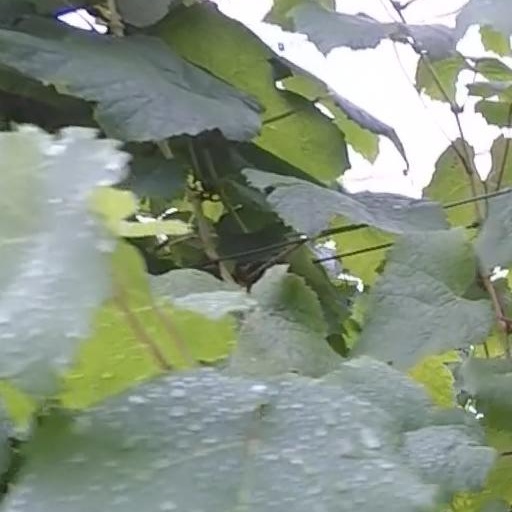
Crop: grape